Philibert Tsiranana

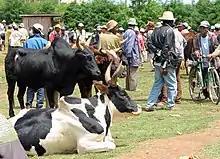
An example of cattle ranchers in Madagascar.

According to his official biography, Tsiranana was born on 18 October 1912 in Ambarikorano, Sofia Region, in northeastern Madagascar. Born to Madiomanana and Fisadoha Tsiranana, Catholic cattle ranchers from the Tsimihety ethnic group, Philibert was destined to become a cattle rancher himself. However, following the death of his father in 1923, Tsiranana's brother, Zamanisambo, suggested that he attend a primary school in Anjiamangirana.